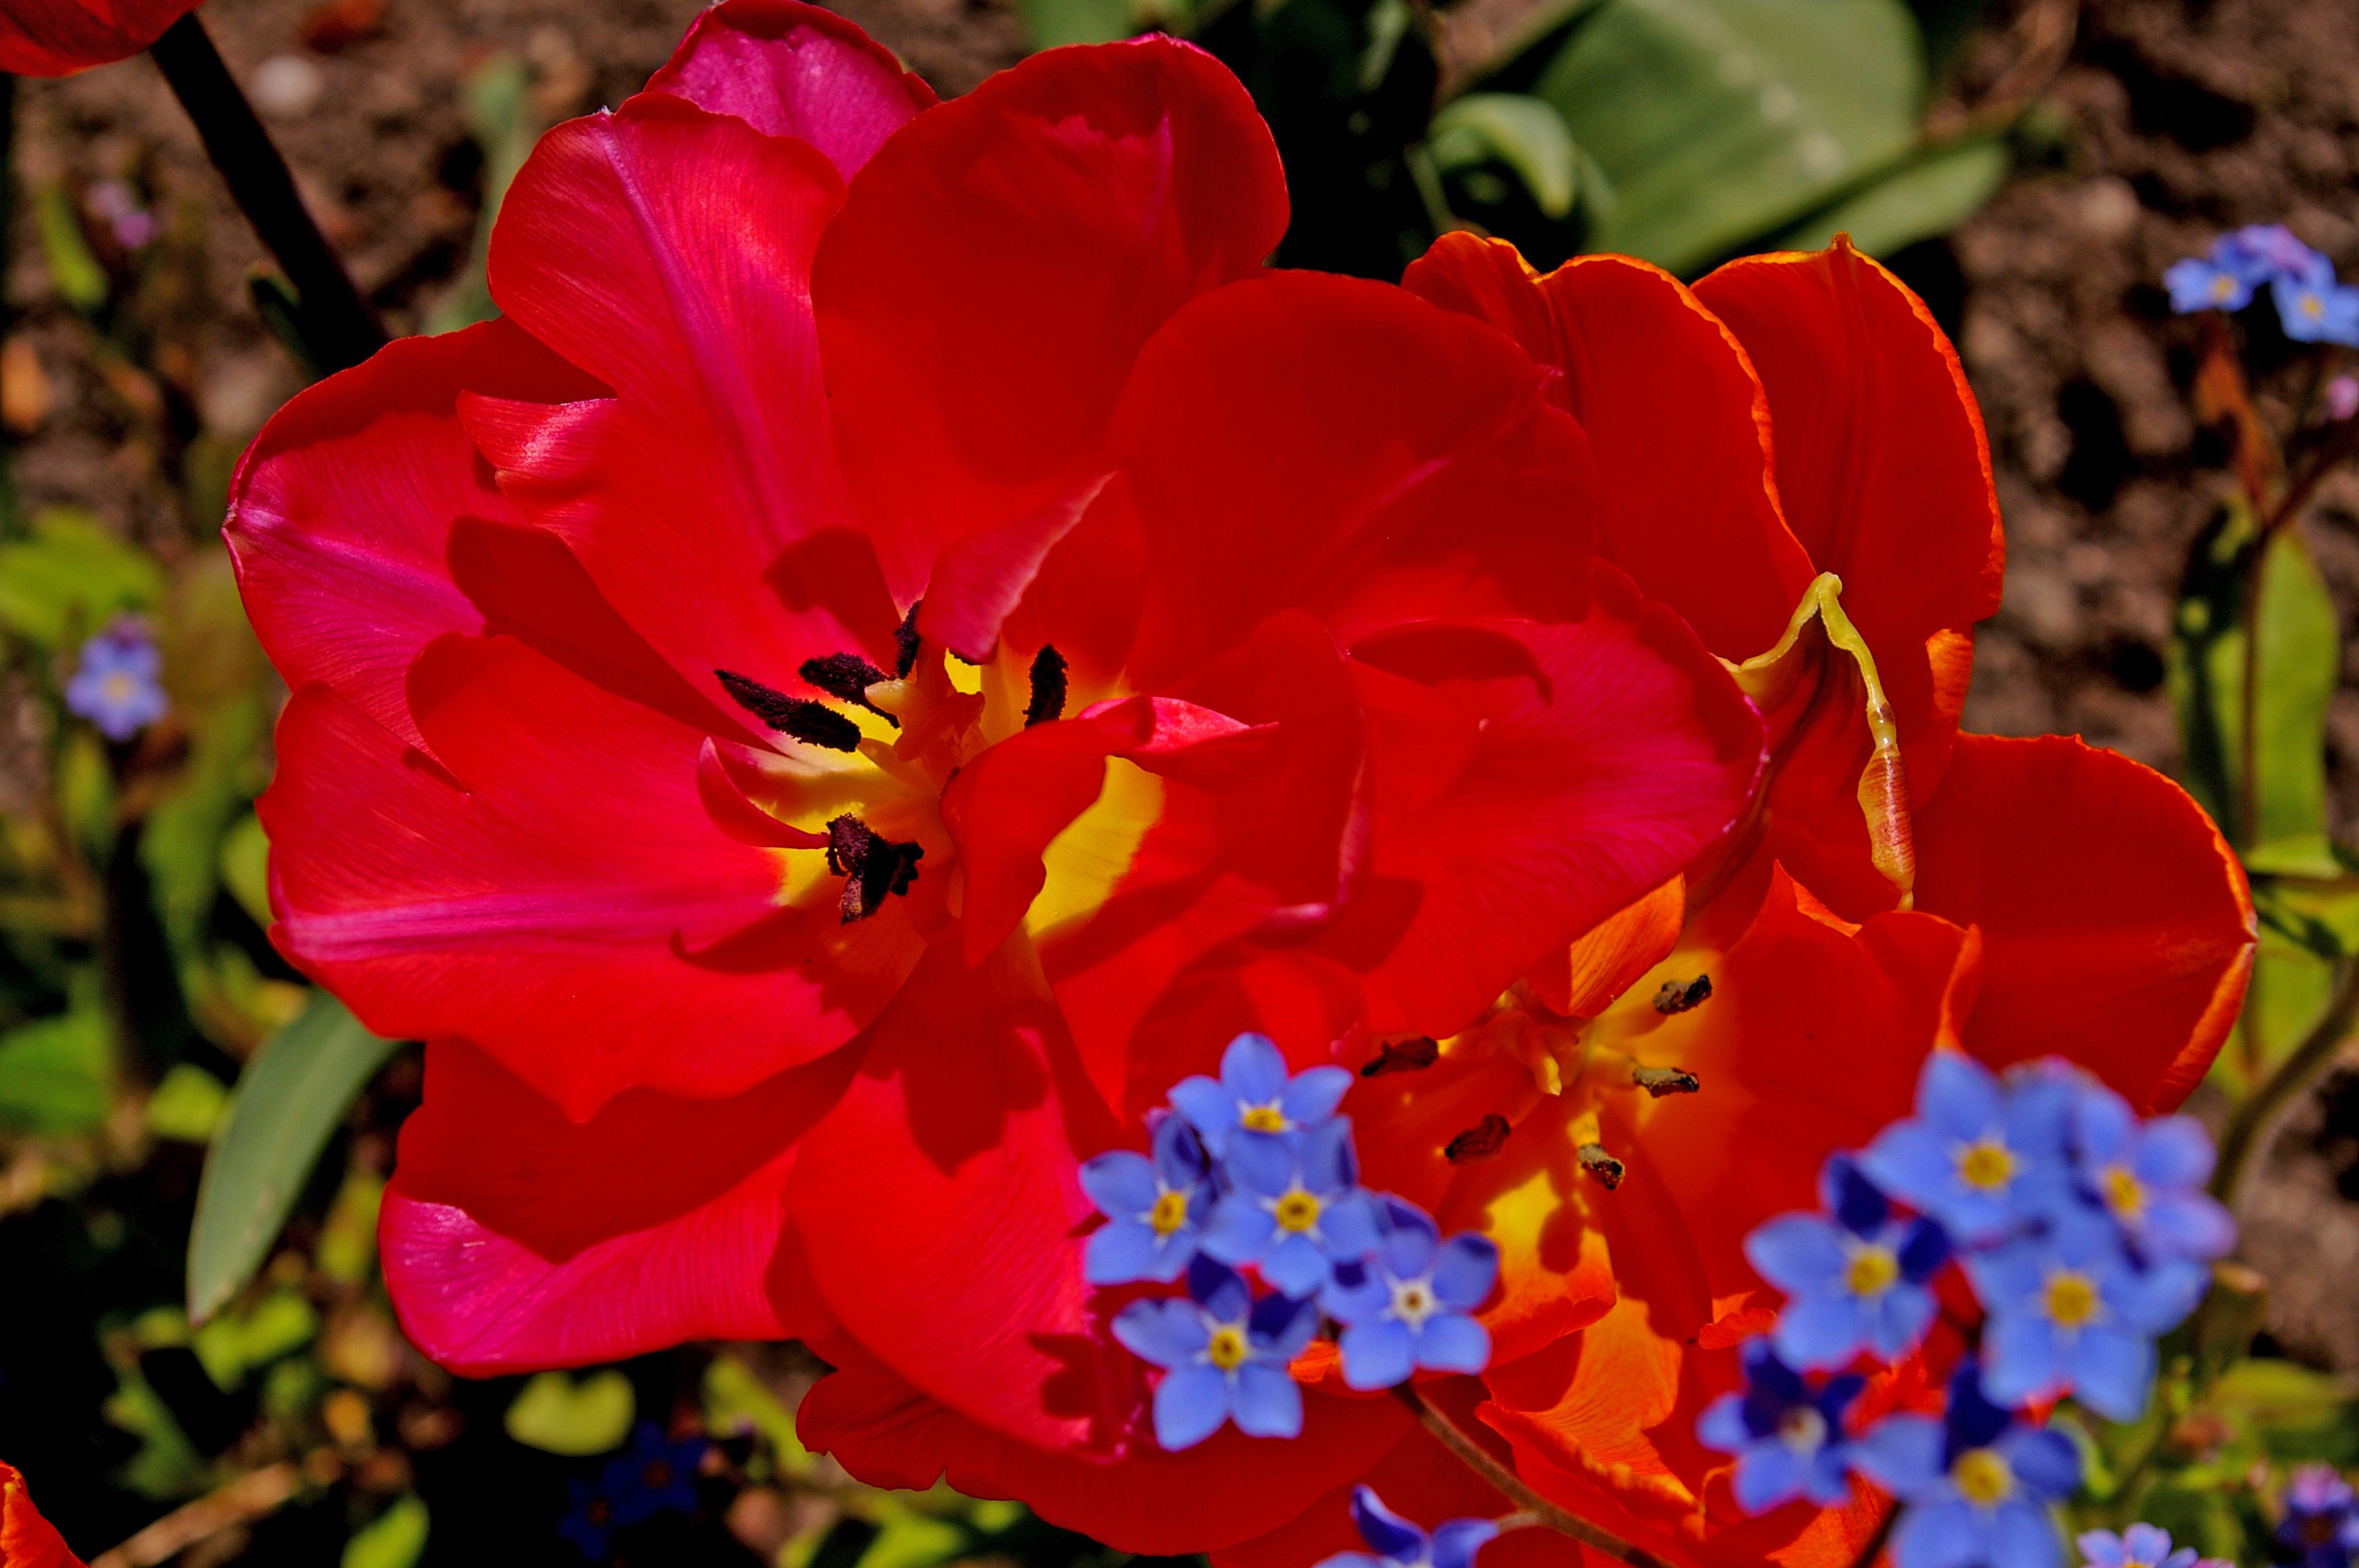
nature, blossom, open, plant, flower, petal, bloom, spring, red, color, botany, colorful, garden, flora, wildflower, flowers, flower bed, farbenpracht, petals, decorative, violet, bright, beautiful, tulips, exotic, flower garden, early bloomer, spring flower, awakening, full bloom, macro photography, blossomed, fr hlingsanfang, harbinger of spring, tulpenbluete, flowering plant, fr hlingsbl her, red tulips, flower bulb, double flowers, roses tulips, annual plant, land plant